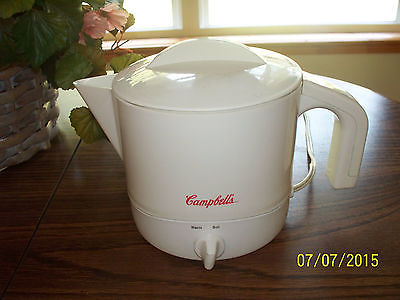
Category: kettle